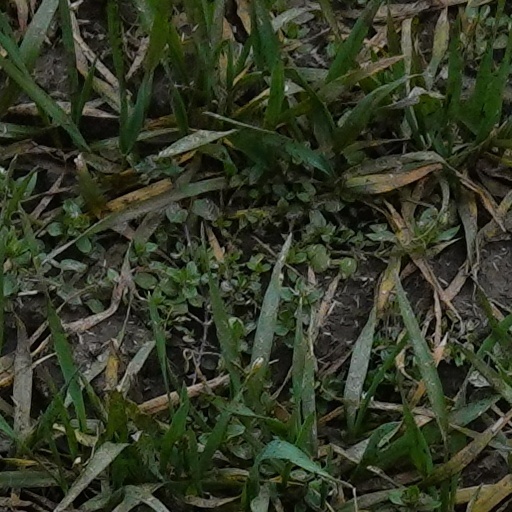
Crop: wheat